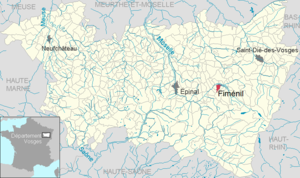
Fiménil dans le département des Vosges, Lorraine, France
Fiménil est une commune française située dans le département des Vosges, en région Grand Est.